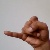
The image shows a hand gesture representing the letter 'J' in Indian Sign Language.